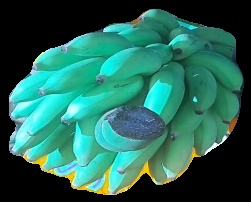
Variety: elakki-bale
Grade: grade2